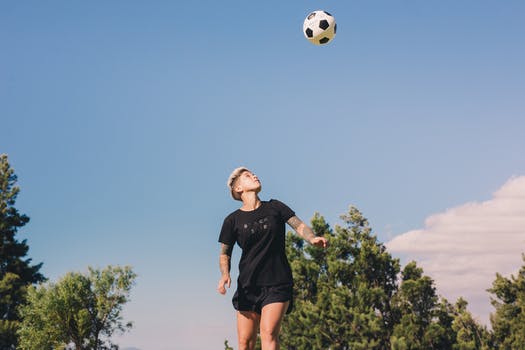
Label: No Watermark